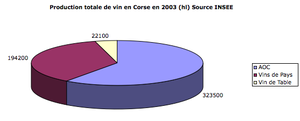
Types de vins en Corse
L'économie de la Corse a été longtemps dominée par l'agriculture et l'élevage mais maintenant, elle se compose surtout de commerces et d'industrie touristique. Après la crise des années 1990, la Corse se porte clairement mieux et est en progression sur tous les plans mais sa situation reste néanmoins fragile. En 2003, son PIB par habitant était toujours inférieur de 11,5 % à la moyenne des régions françaises. La Corse a une économie très typée : peu d'industrie, une agriculture faible et un poids important du tourisme, de l'administration et de la construction.